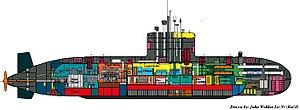
La classe Victoria, à l'origine connue comme classe Upholder ou type 2400, est une classe de quatre sous-marins d'origine britannique. Il s'agit de la 3ᵉ génération de sous-marins britanniques à propulsion diesel-électrique. Ils ont été construits par Vickers Shipbuilding and Engineering Ltd pour la Royal Navy. Depuis 2000, ils opèrent pour la Marine royale canadienne des Forces canadiennes.